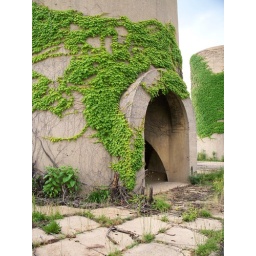
sand tower and the road are being eaten away by vines and wild plants that find homes in the cracks